Princeton, New Jersey

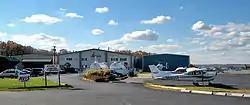
Princeton Airport

The Princeton Public Schools serve students in pre-kindergarten through twelfth grade. Students from Cranbury Township attend the district's high school as part of a sending/receiving relationship. As of the 2020–21 school year, the district, comprised of six schools, had an enrollment of 3,740 students and 341.0 classroom teachers (on an FTE basis), for a student–teacher ratio of 11.0:1. Schools in the district (with 2020–21 enrollment data from the National Center for Education Statistics) are